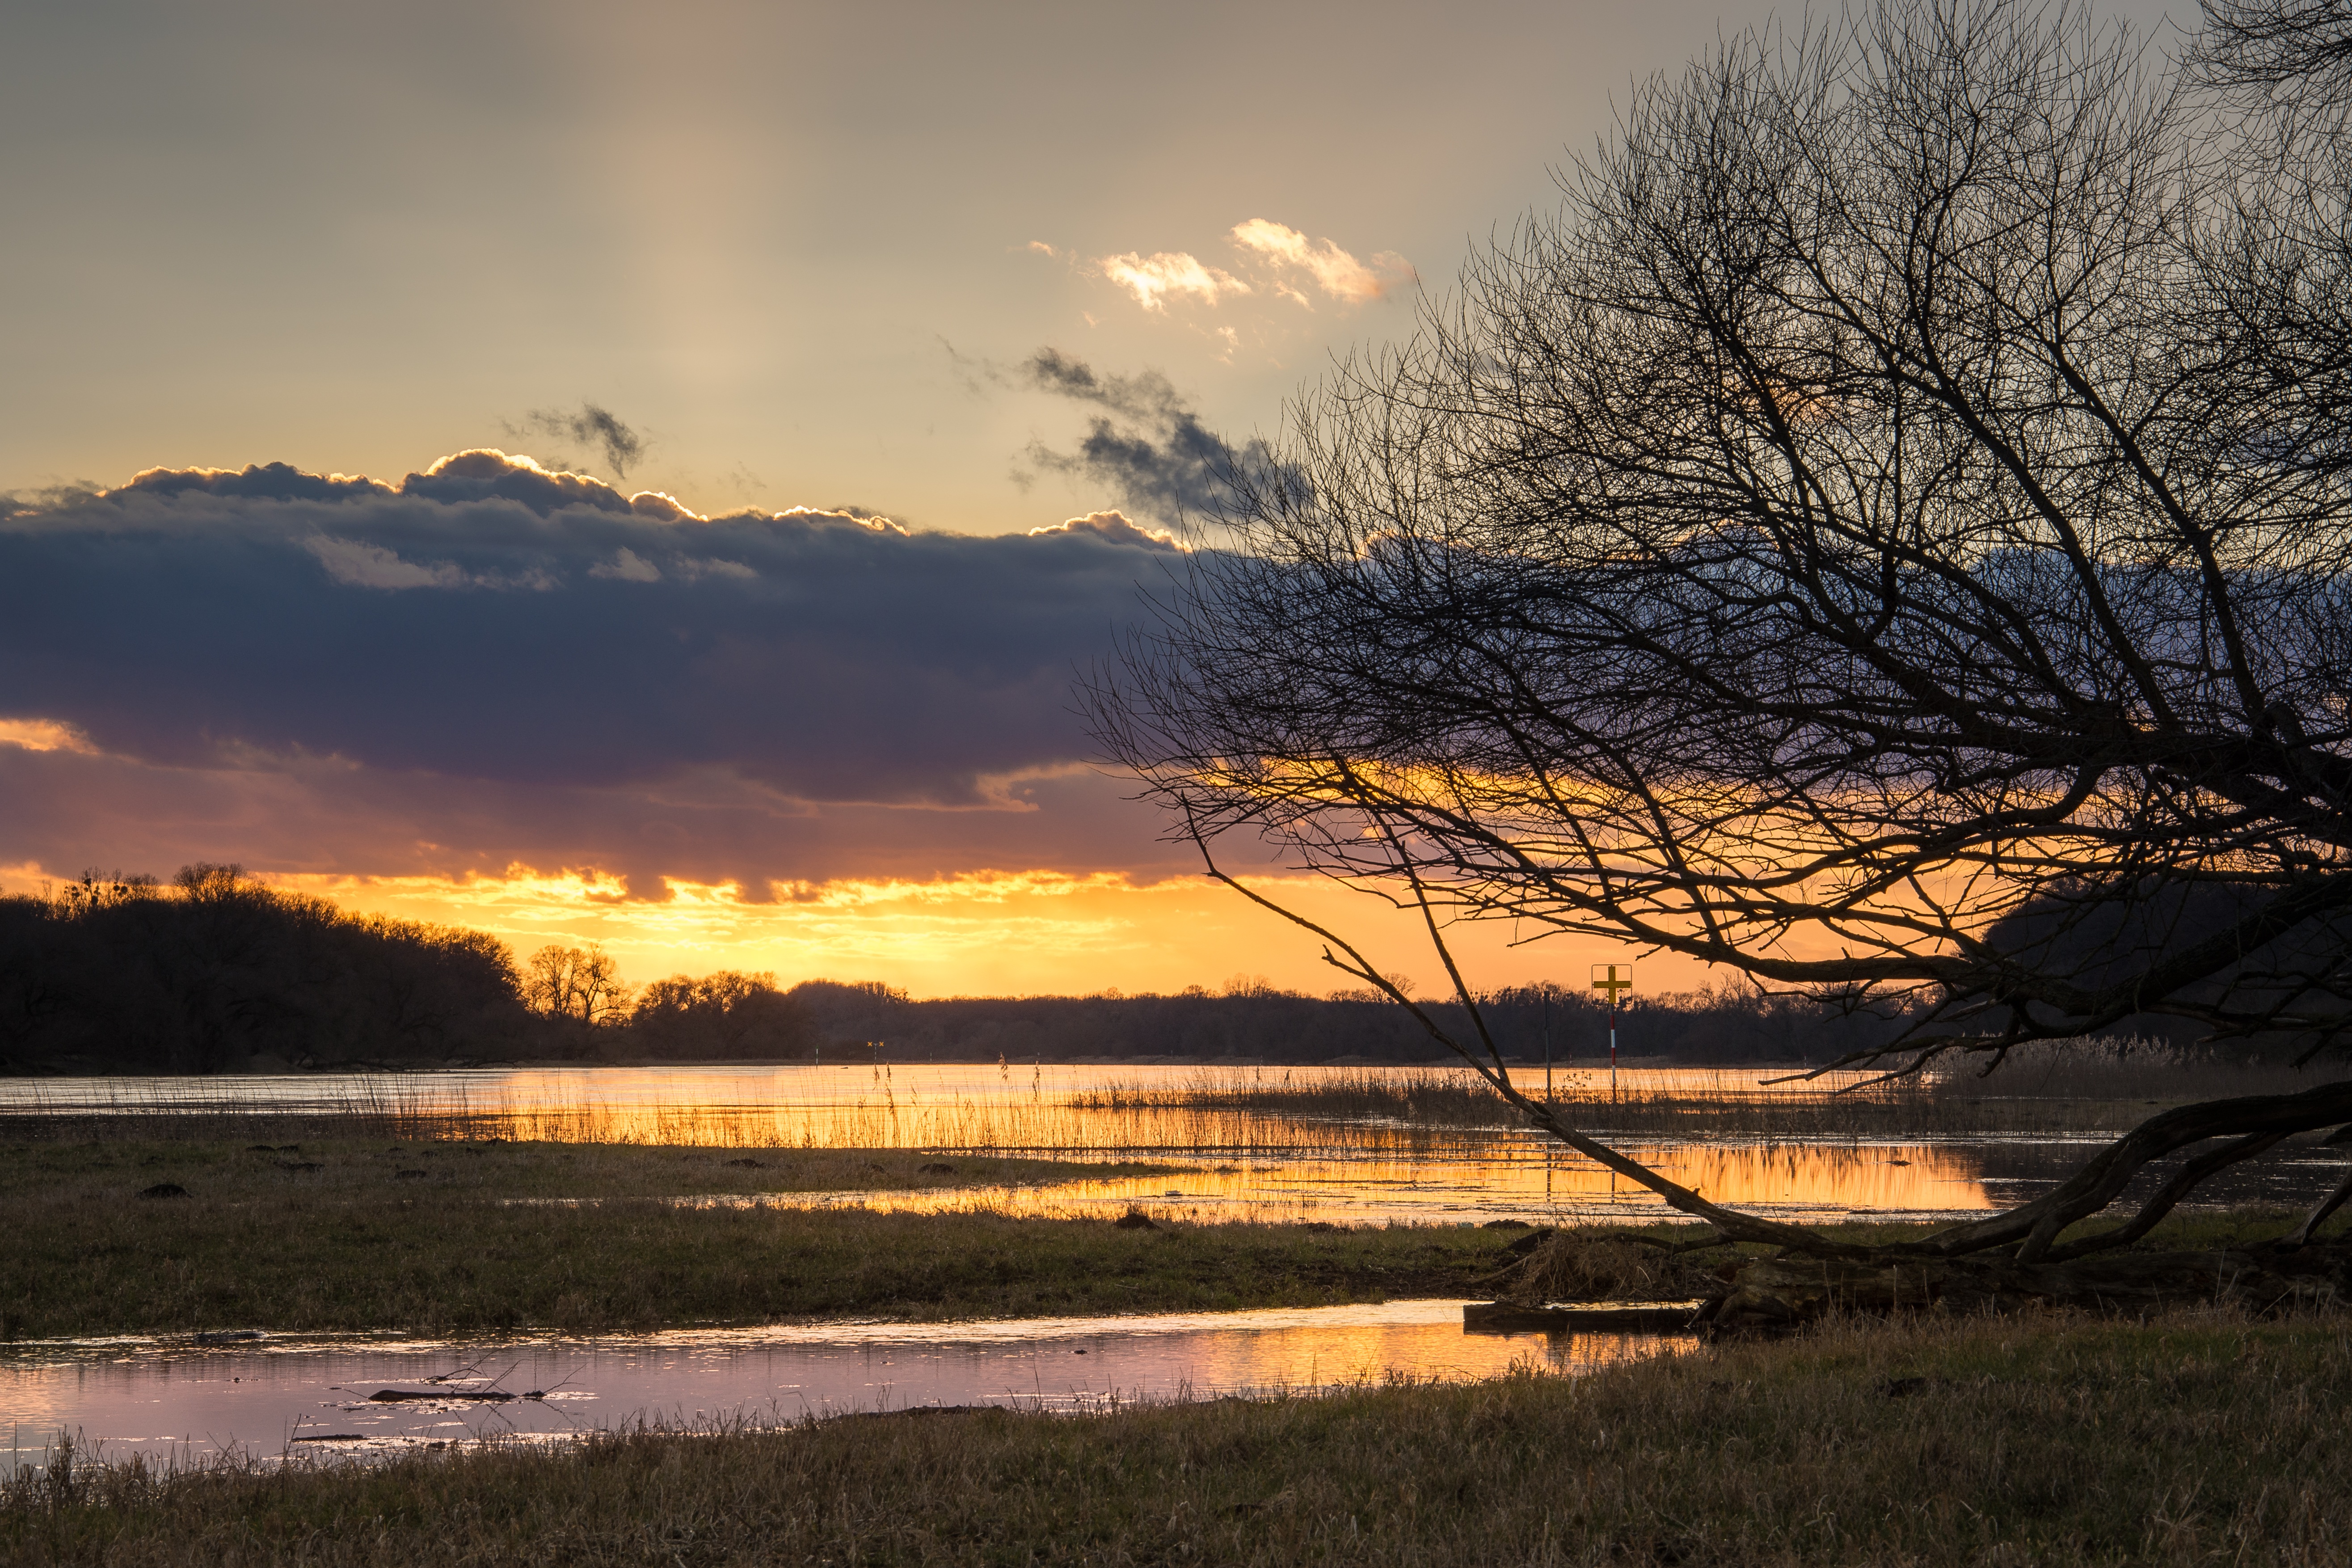
landscape, sea, tree, water, nature, horizon, cloud, sky, sun, sunrise, sunset, sunlight, morning, lake, dawn, river, dusk, evening, reflection, rest, trees, current, mood, loch, waters, elbe, mirroring, sunbeam, atmospheric, afterglow, high water, atmospheric phenomenon